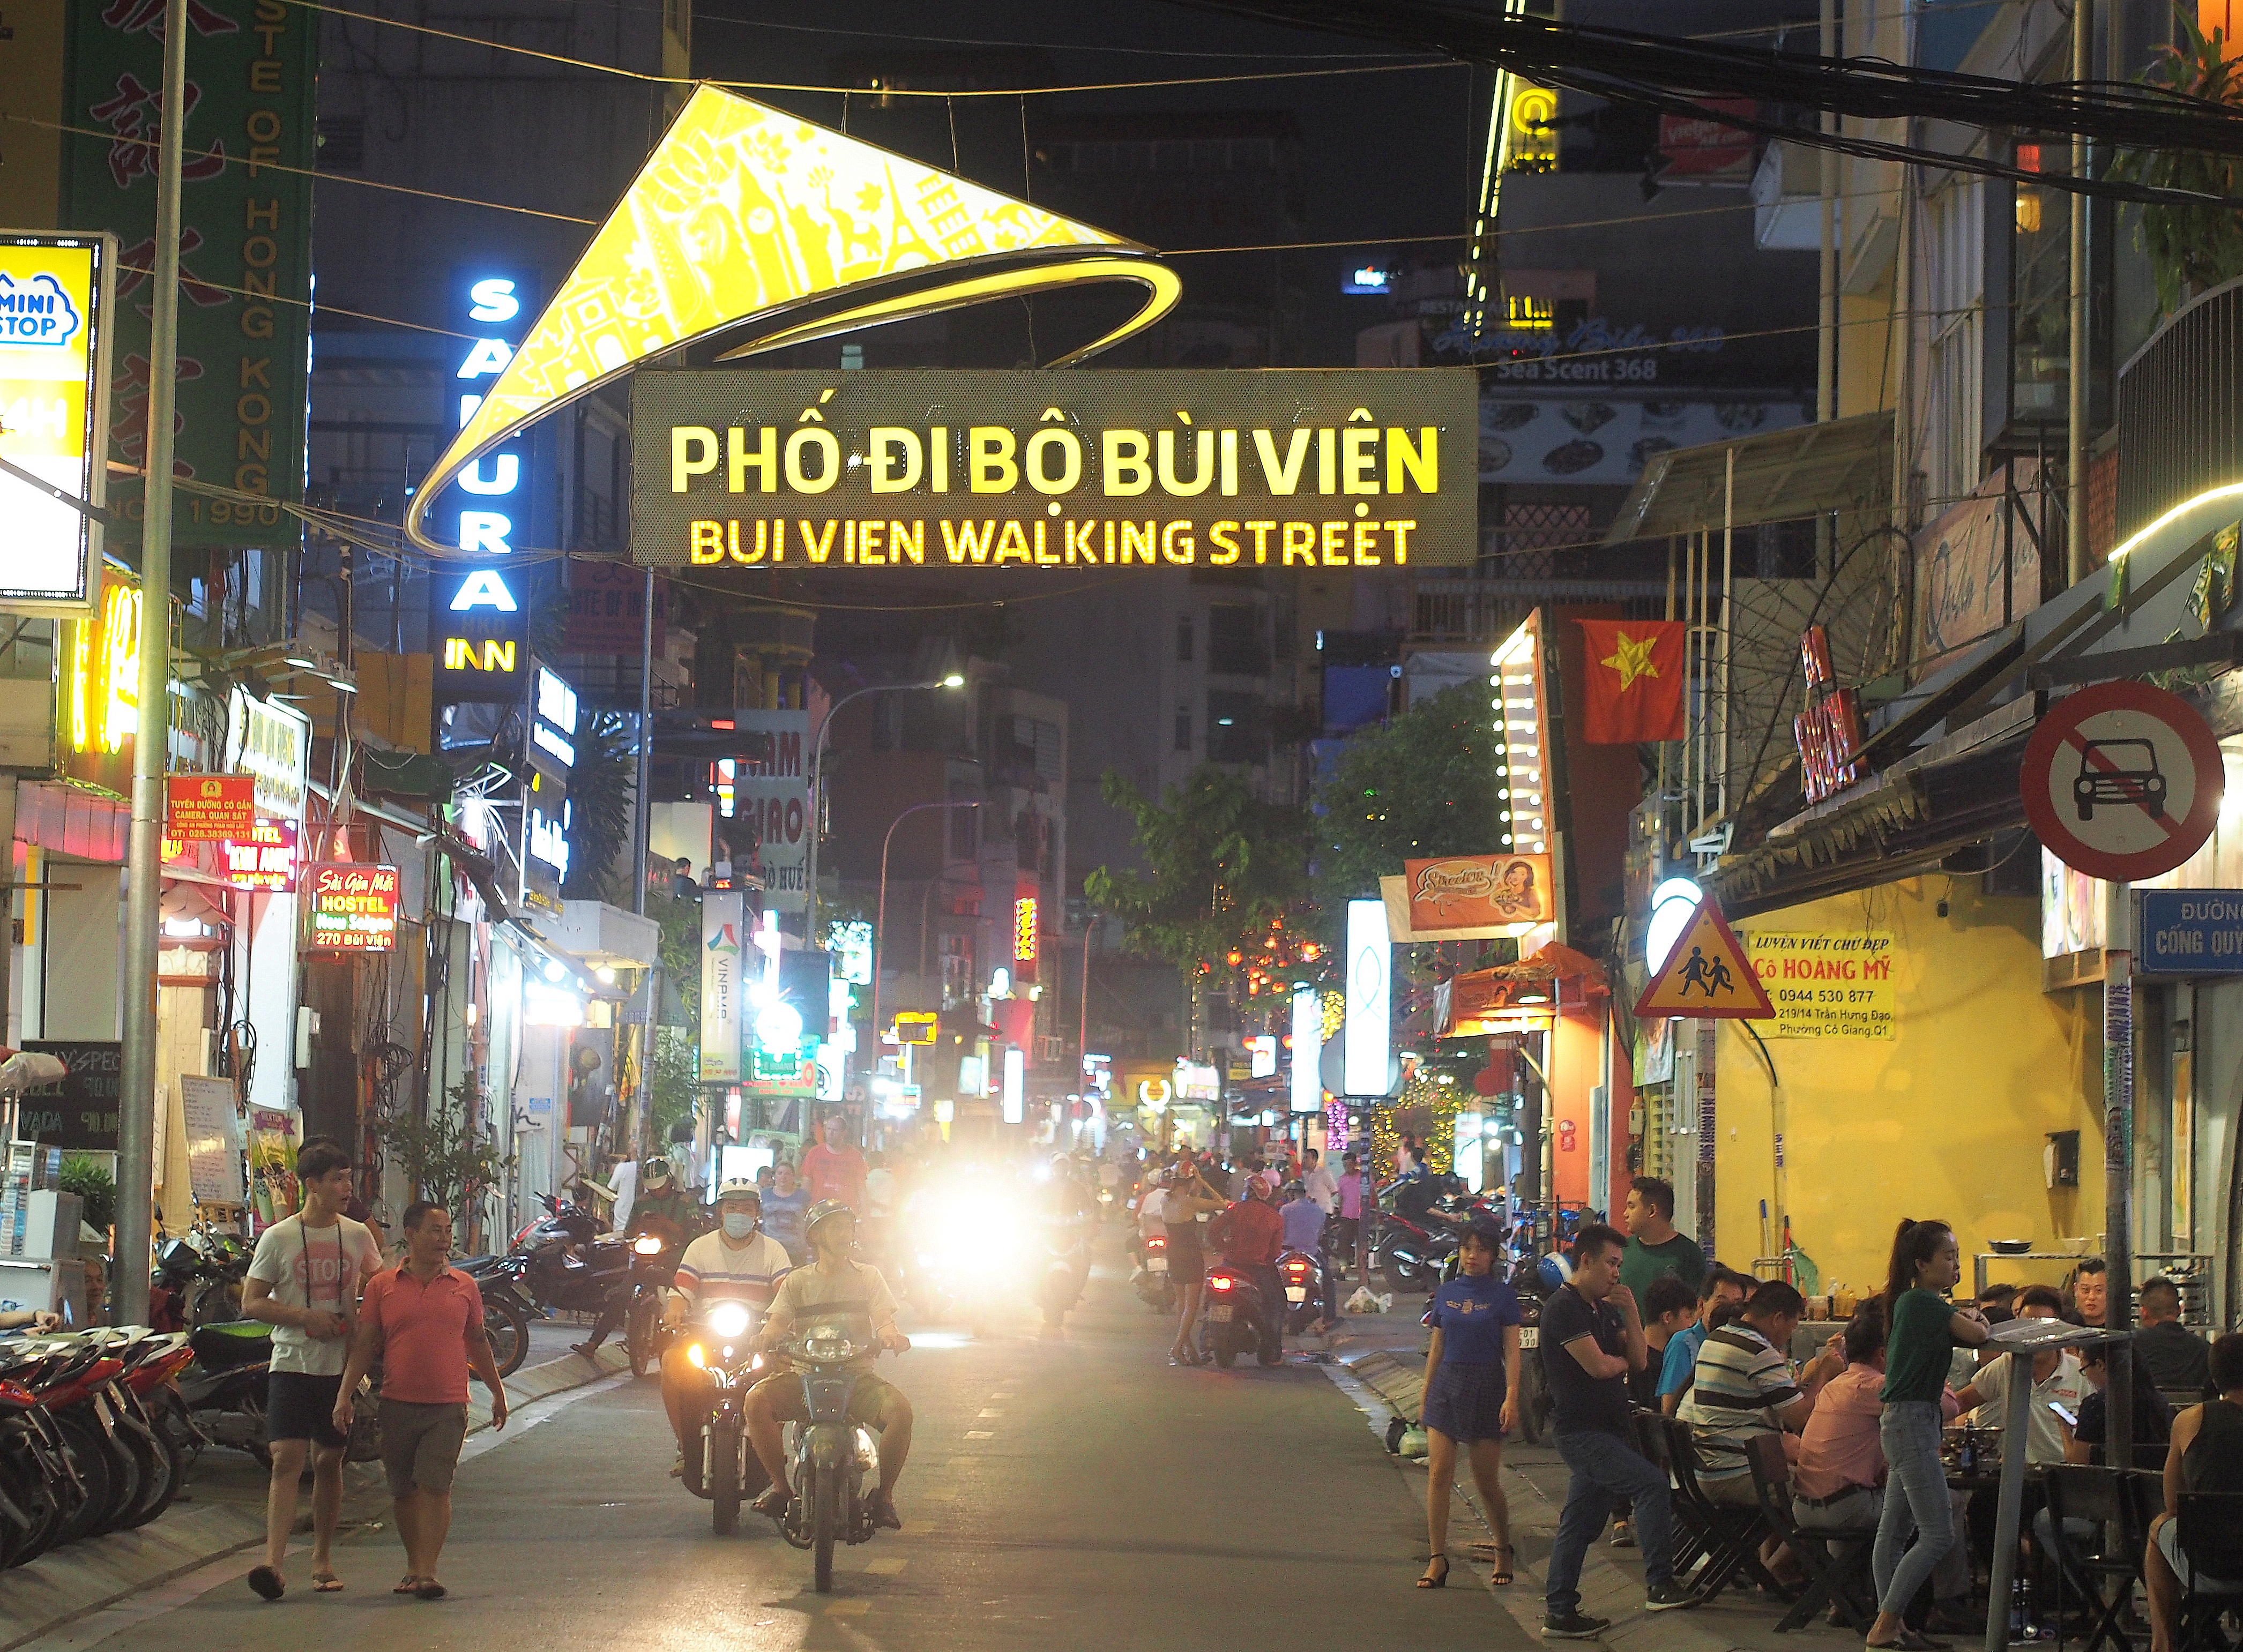
street, night, bazaar, town, marketplace, human settlement, building, market, city, metropolitan area, pedestrian, metropolis, downtown, road, mixed use